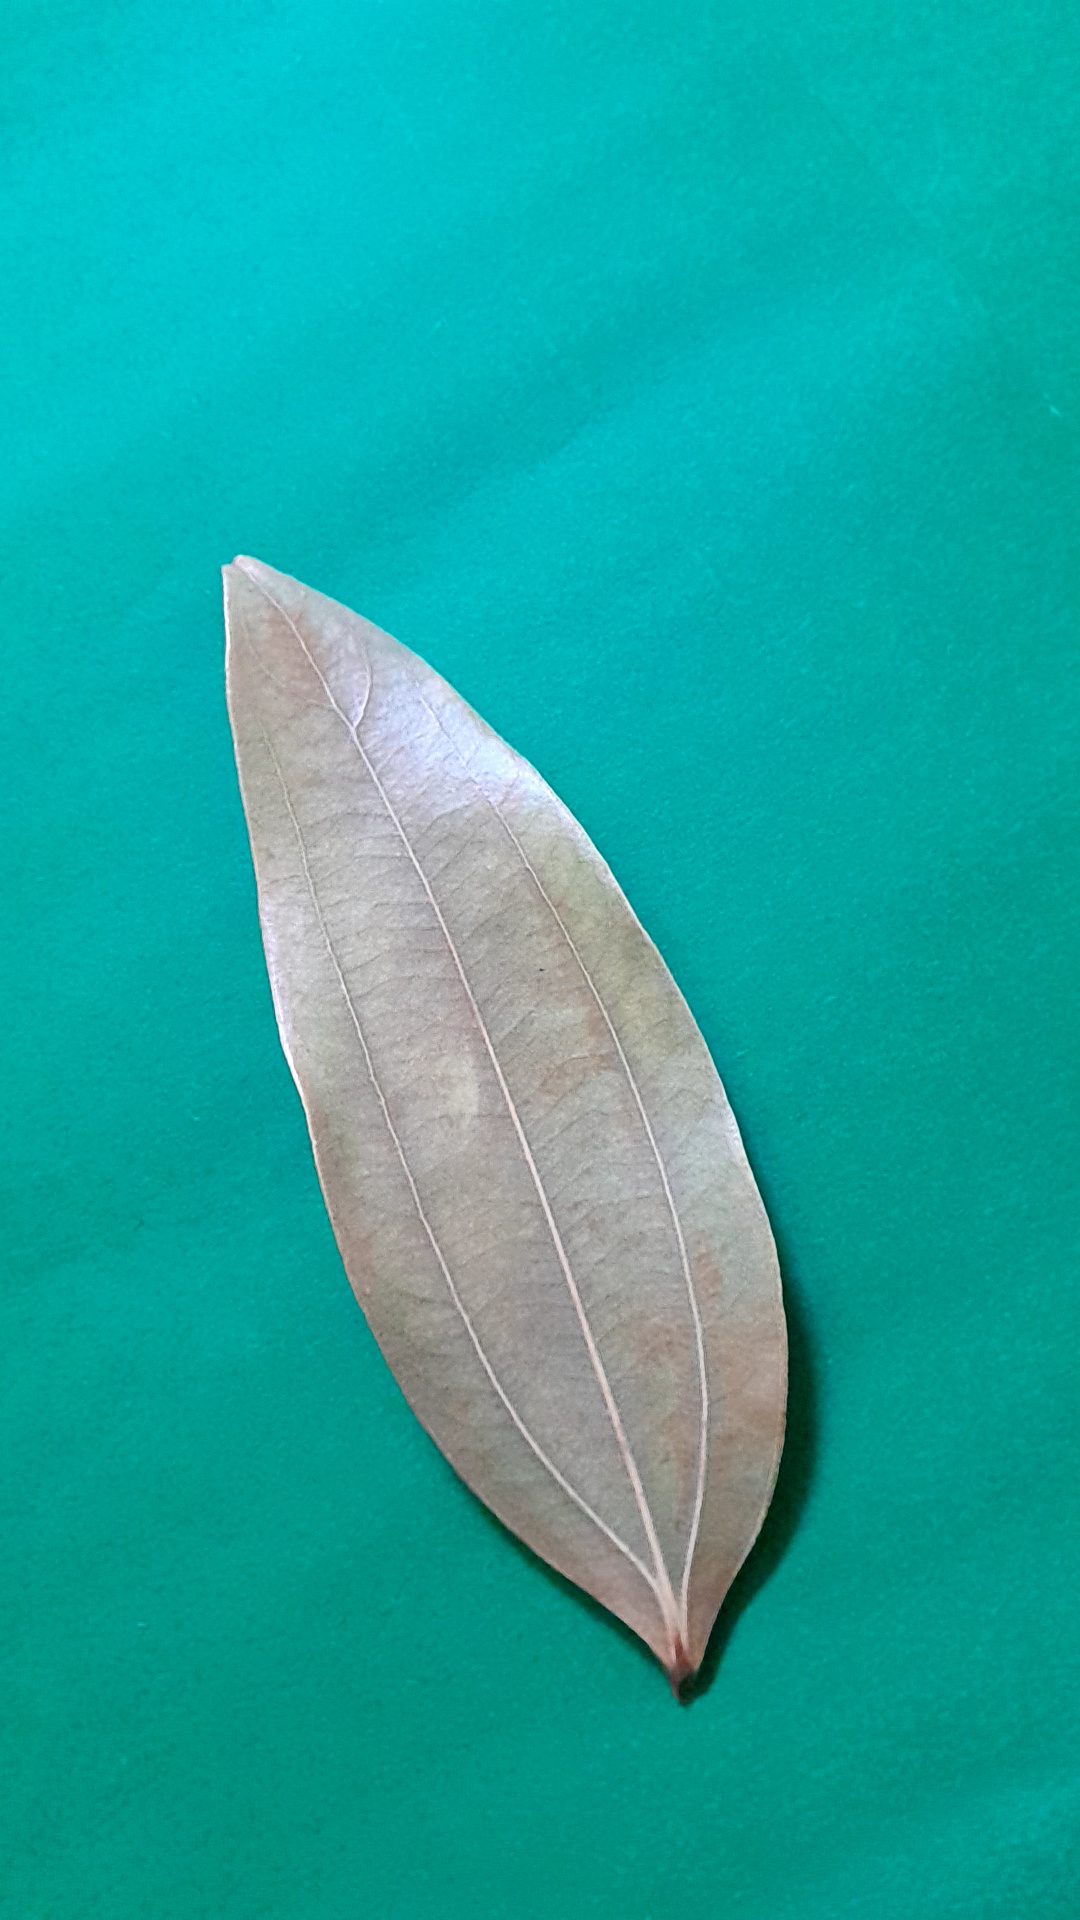
Label: Dry Leaf